Russia–Ukraine gas disputes

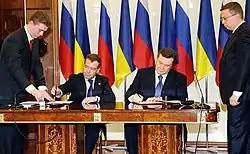
Signing of the deal reached at the Kharkiv summit on 21 April 2010 by Dimitry Medvedev and Viktor Yanukovych

On 21 April 2010, Russian President Dmitry Medvedev and Ukrainian President Viktor Yanukovych signed an agreement in which Russia agreed to a 30 percent drop in the price of natural gas sold to Ukraine. Russia agreed to this in exchange for permission to extend Russia's lease of a major naval base in the Ukrainian Black Sea port of Sevastopol for an additional 25 years with an additional five-year renewal option (to 2042–47). As of June 2010 Ukraine pays Gazprom around $234/mcm (thousand cubic meter).